Regina (Slovenian singer)

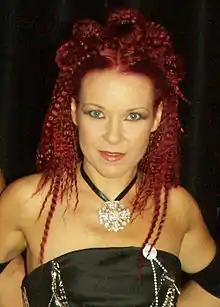
Regina (Slovenian song festival 2005)

Regina (born Irena Jalšovec, 4 July 1965, Murska Sobota, Yugoslavia — now Slovenia) is a Slovenian singer, best known for her participation in the 1996 Eurovision Song Contest.